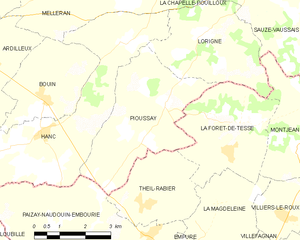
Carte des communes françaises Pioussay